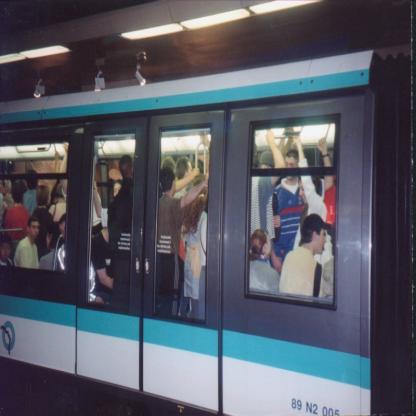
Scene: Indoor